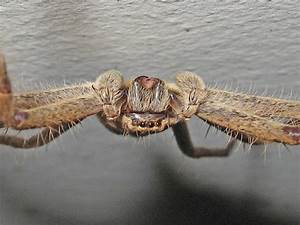
Label: ragno